2012 Winter Youth Olympics

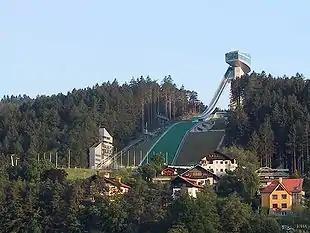
Bergiselschanze staged the Opening ceremony of the event.

All of the venues are located at venue clusters in two major zones in Innsbruck and Seefeld, Olympiaworld Innsbruck and Seefeld Arena. All venues are existing with the exception of the curling and biathlon venues, which will be temporary.